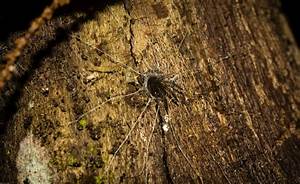
Label: spider